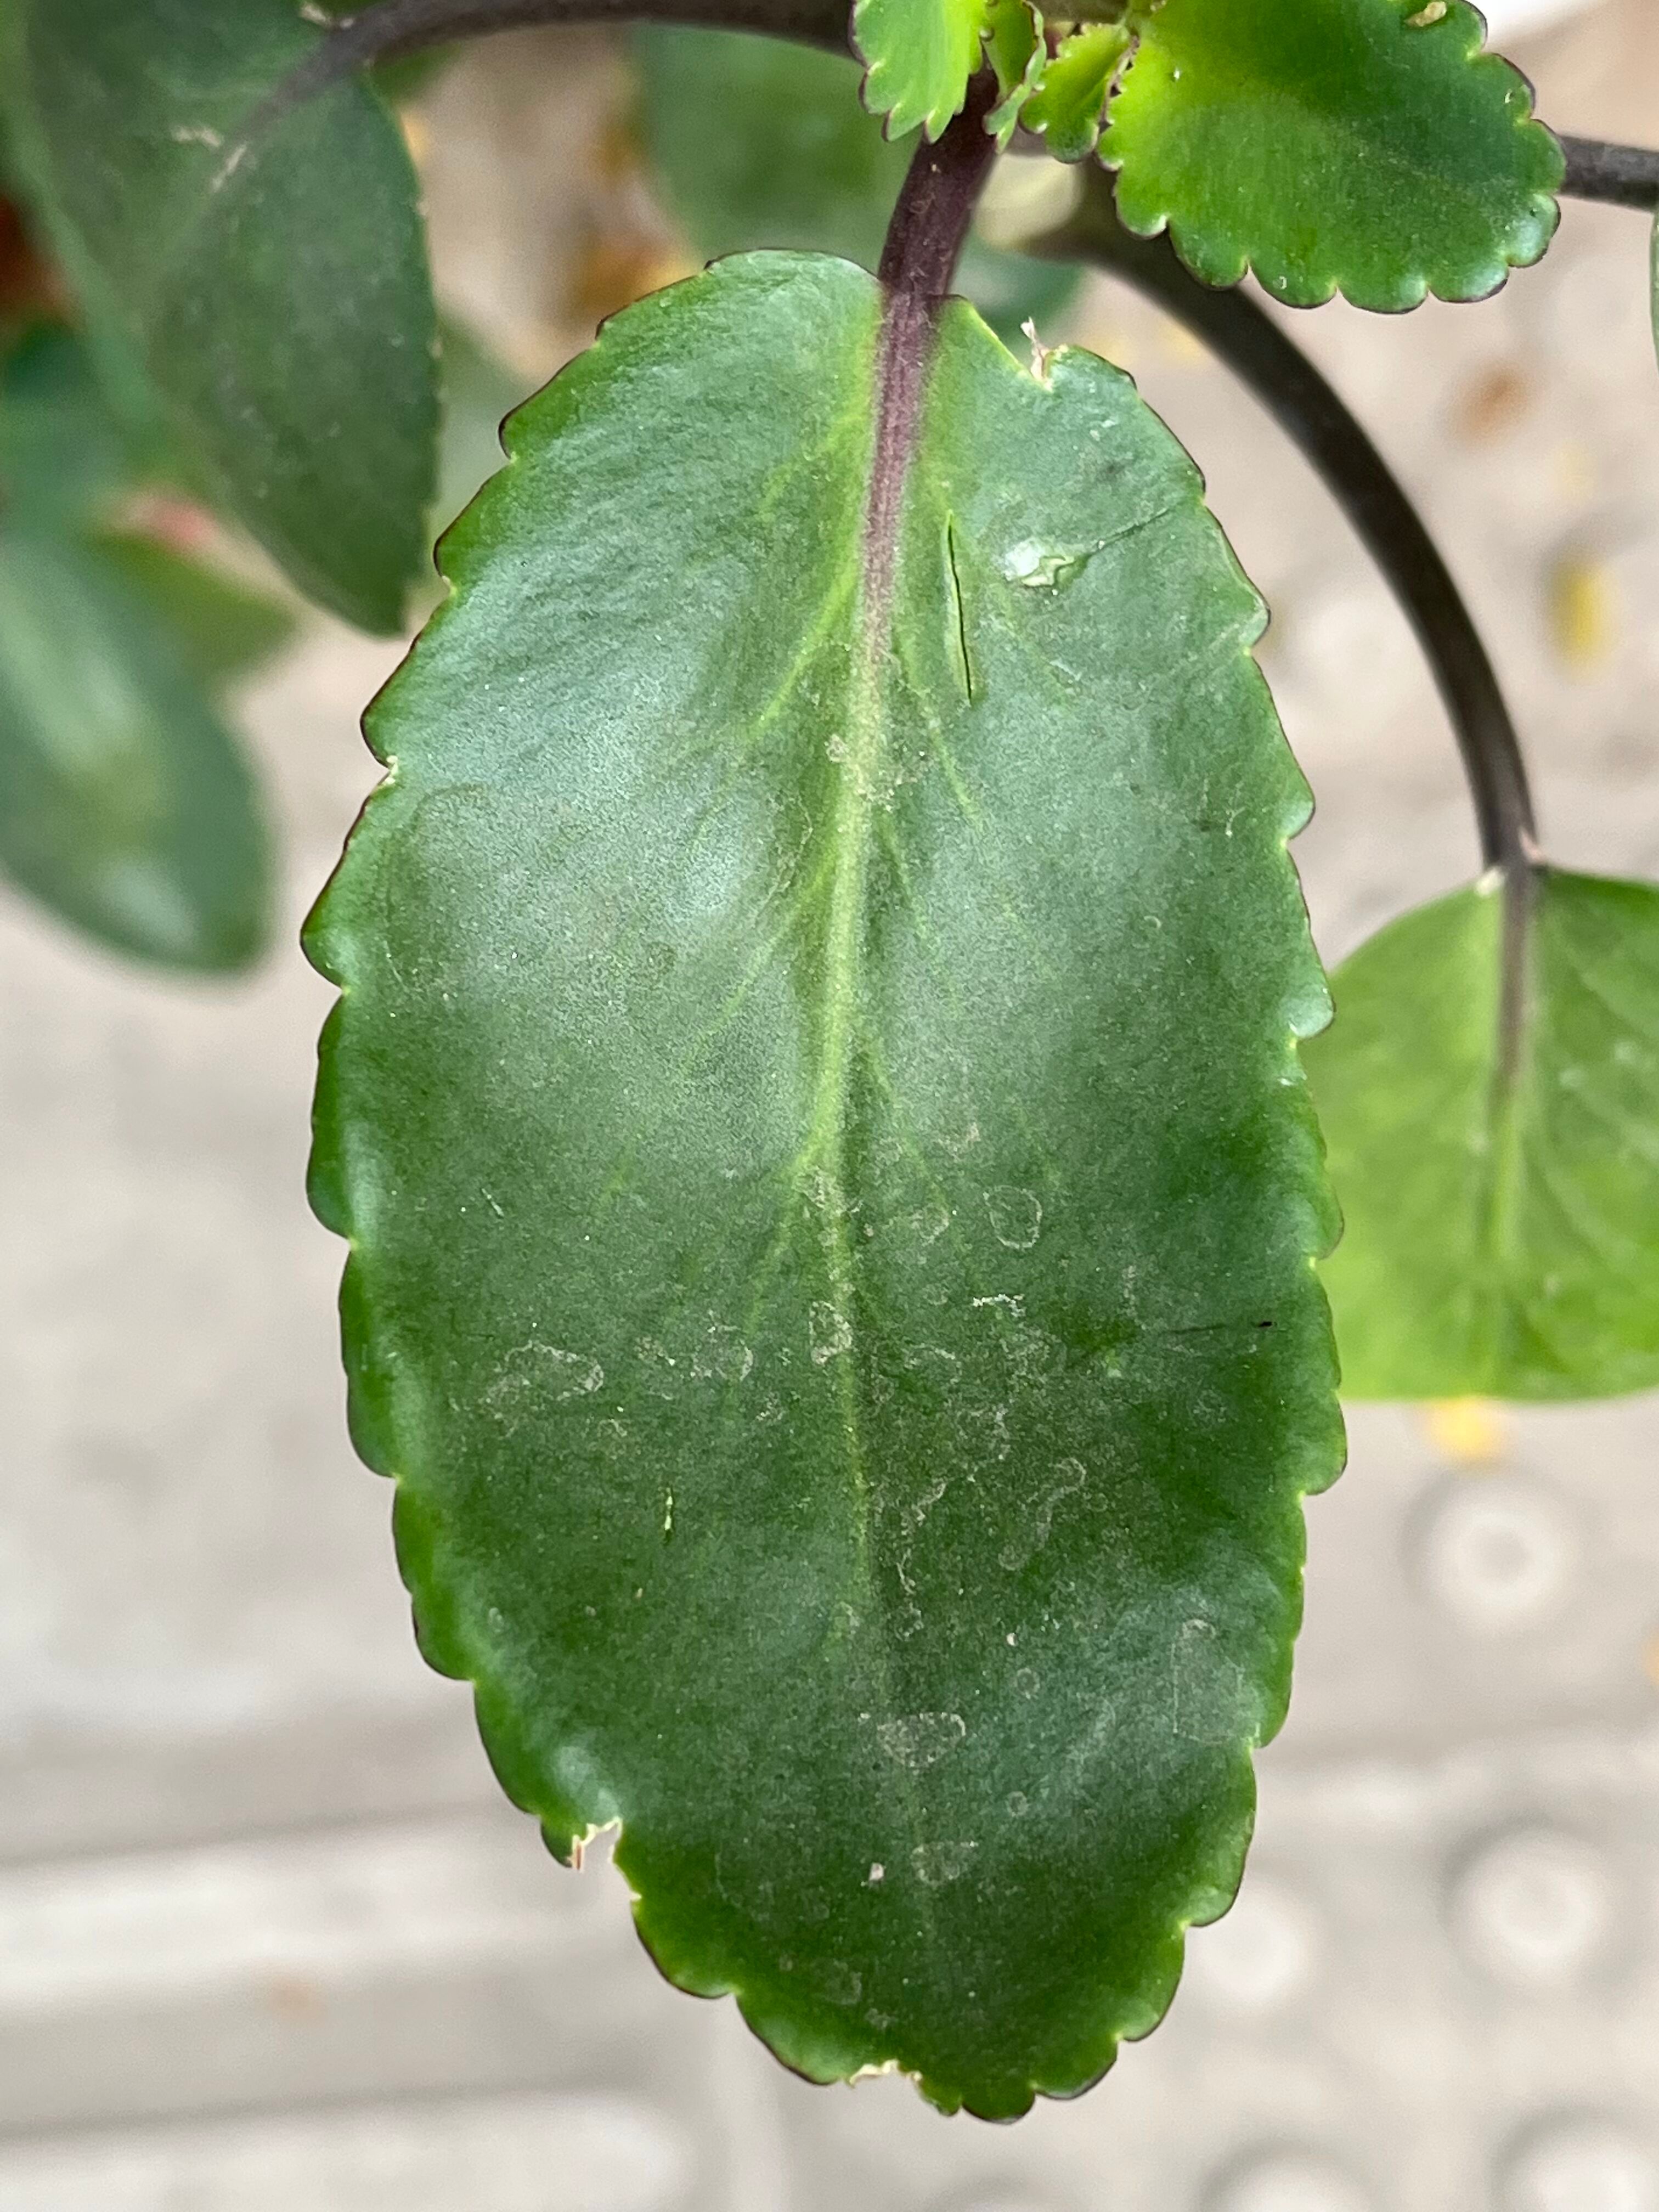
Plant species: kalanchoe-pinnata